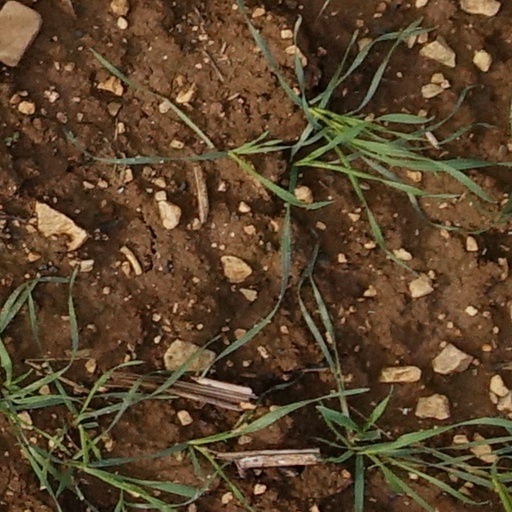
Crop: wheat